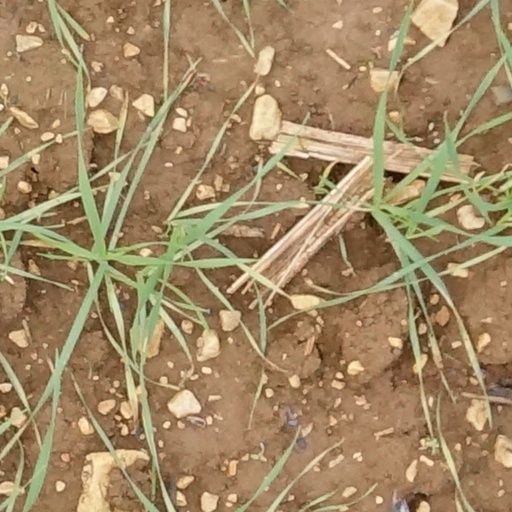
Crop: wheat